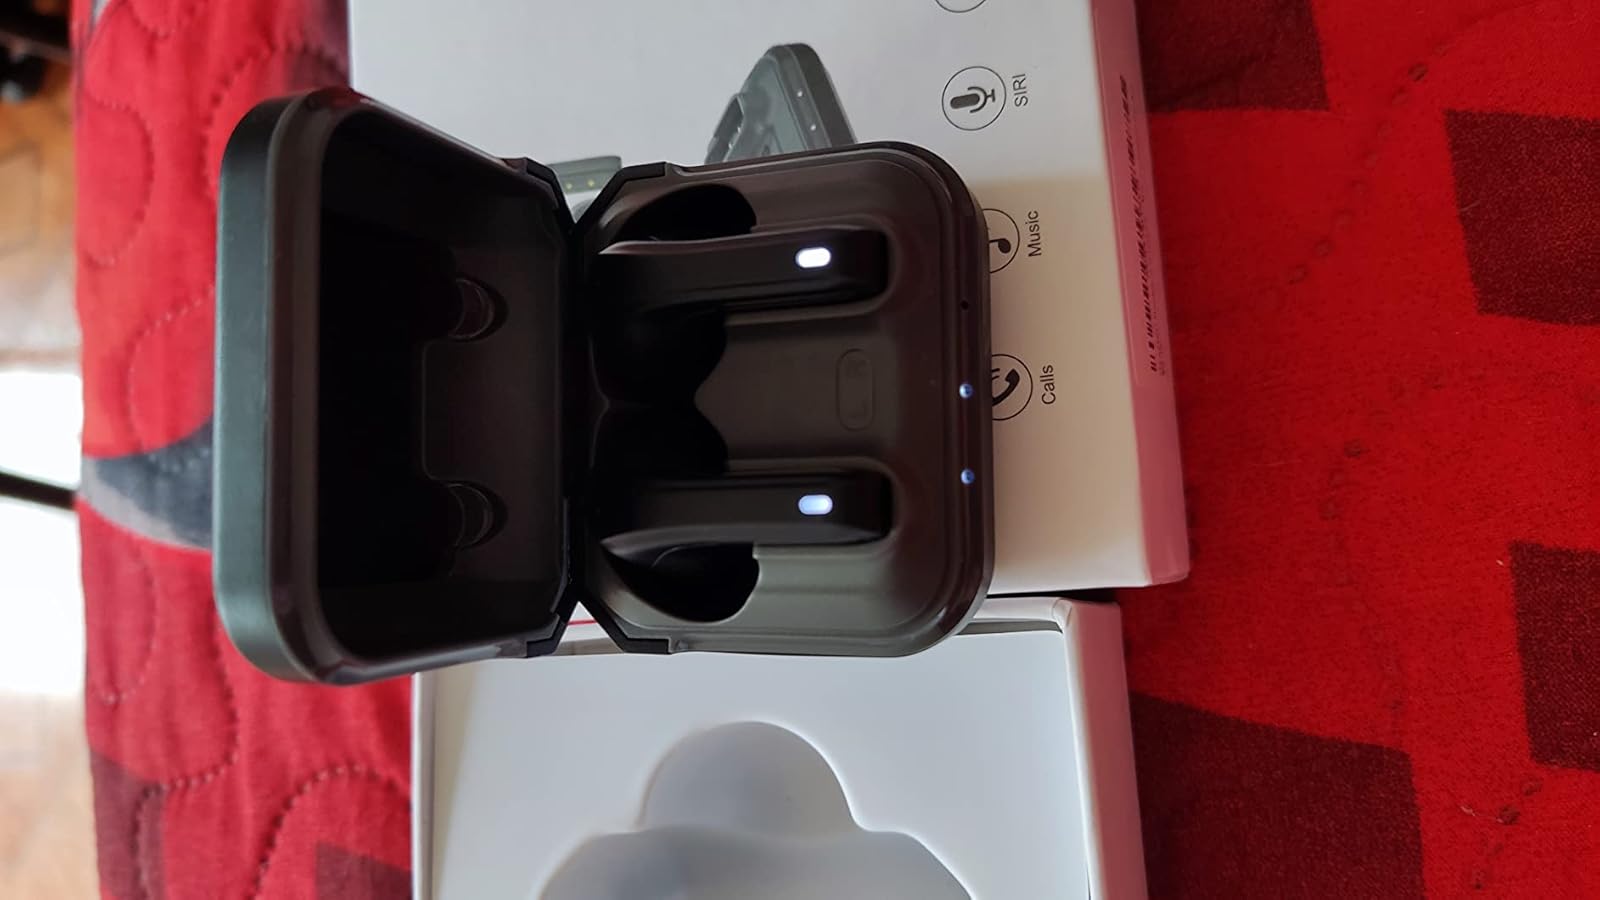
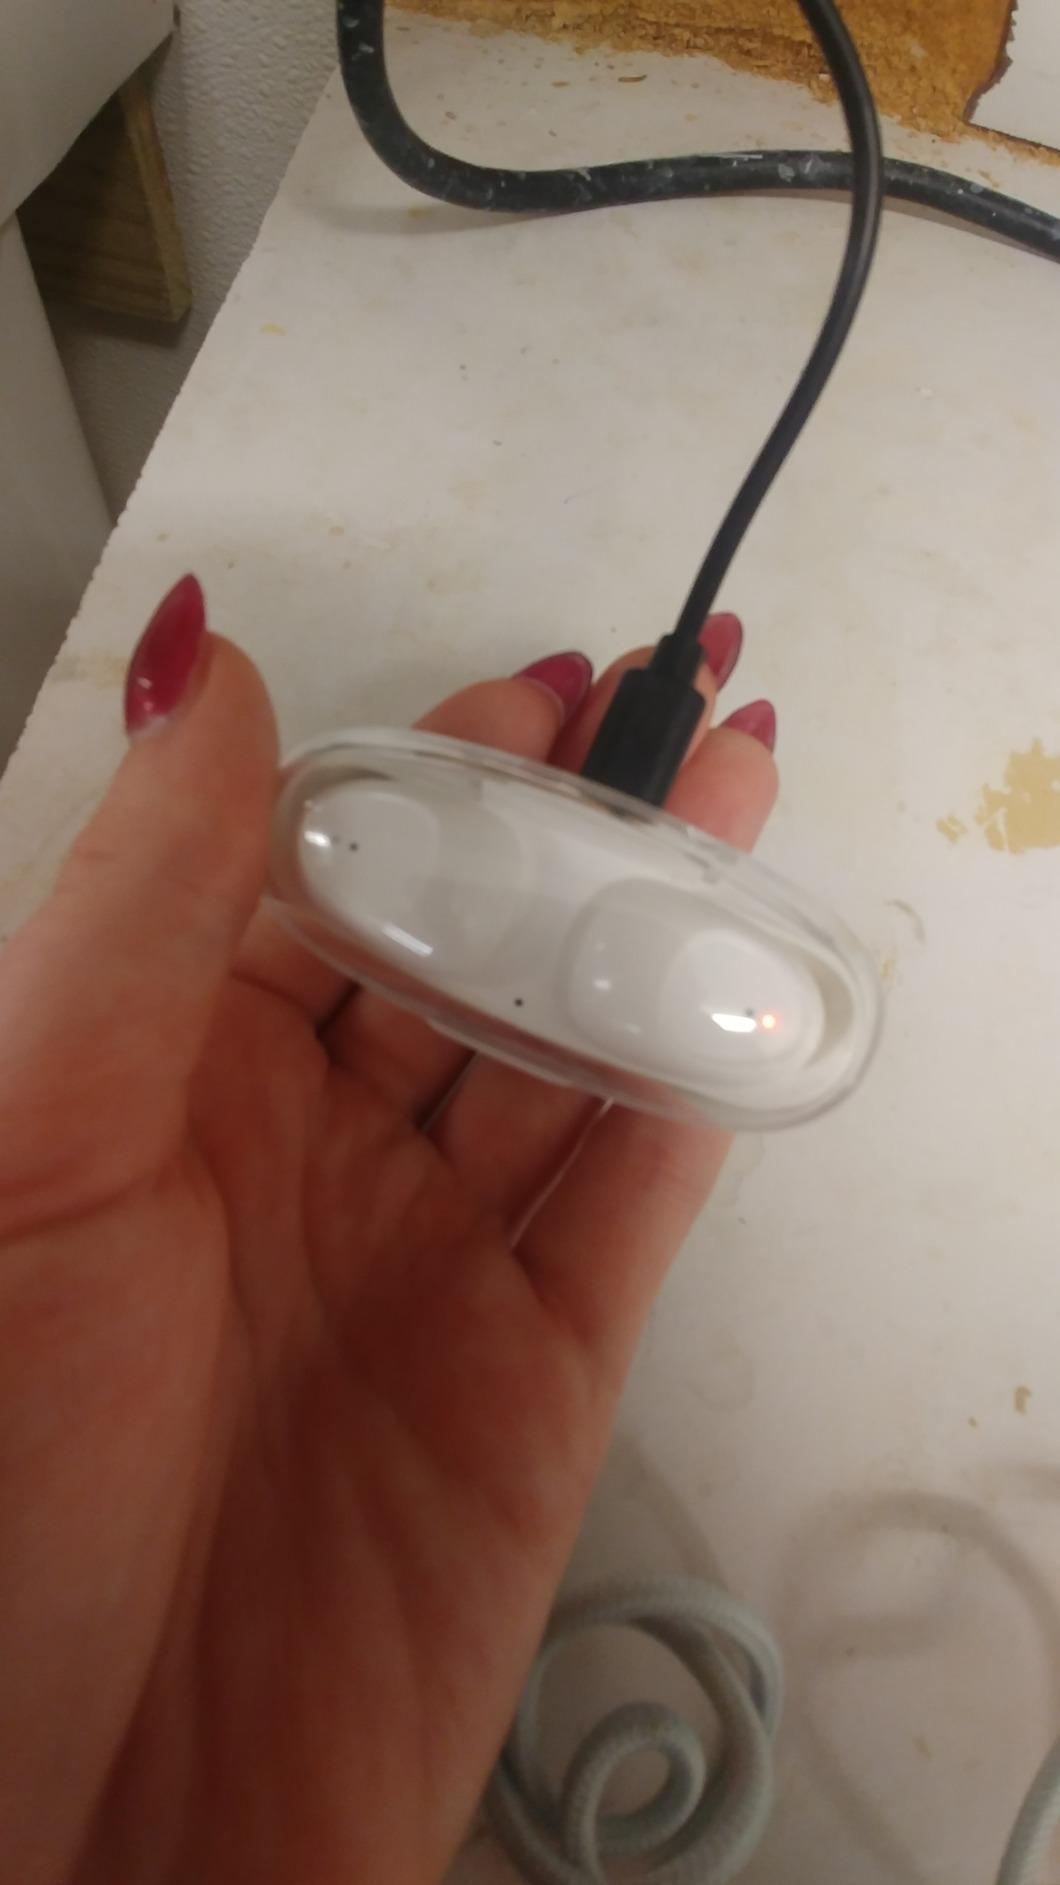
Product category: earbuds
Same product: no